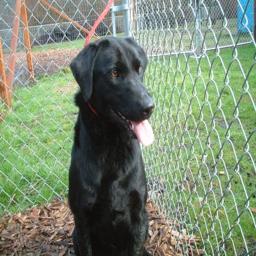
Animal: dogs